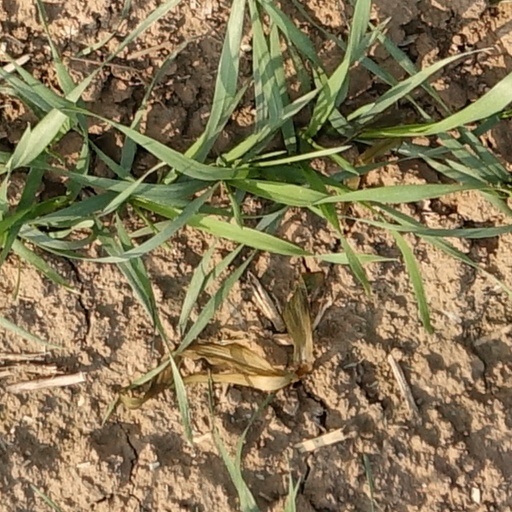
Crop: wheat